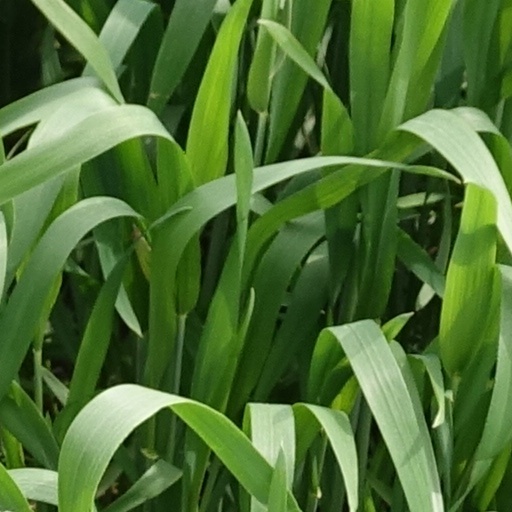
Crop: wheat